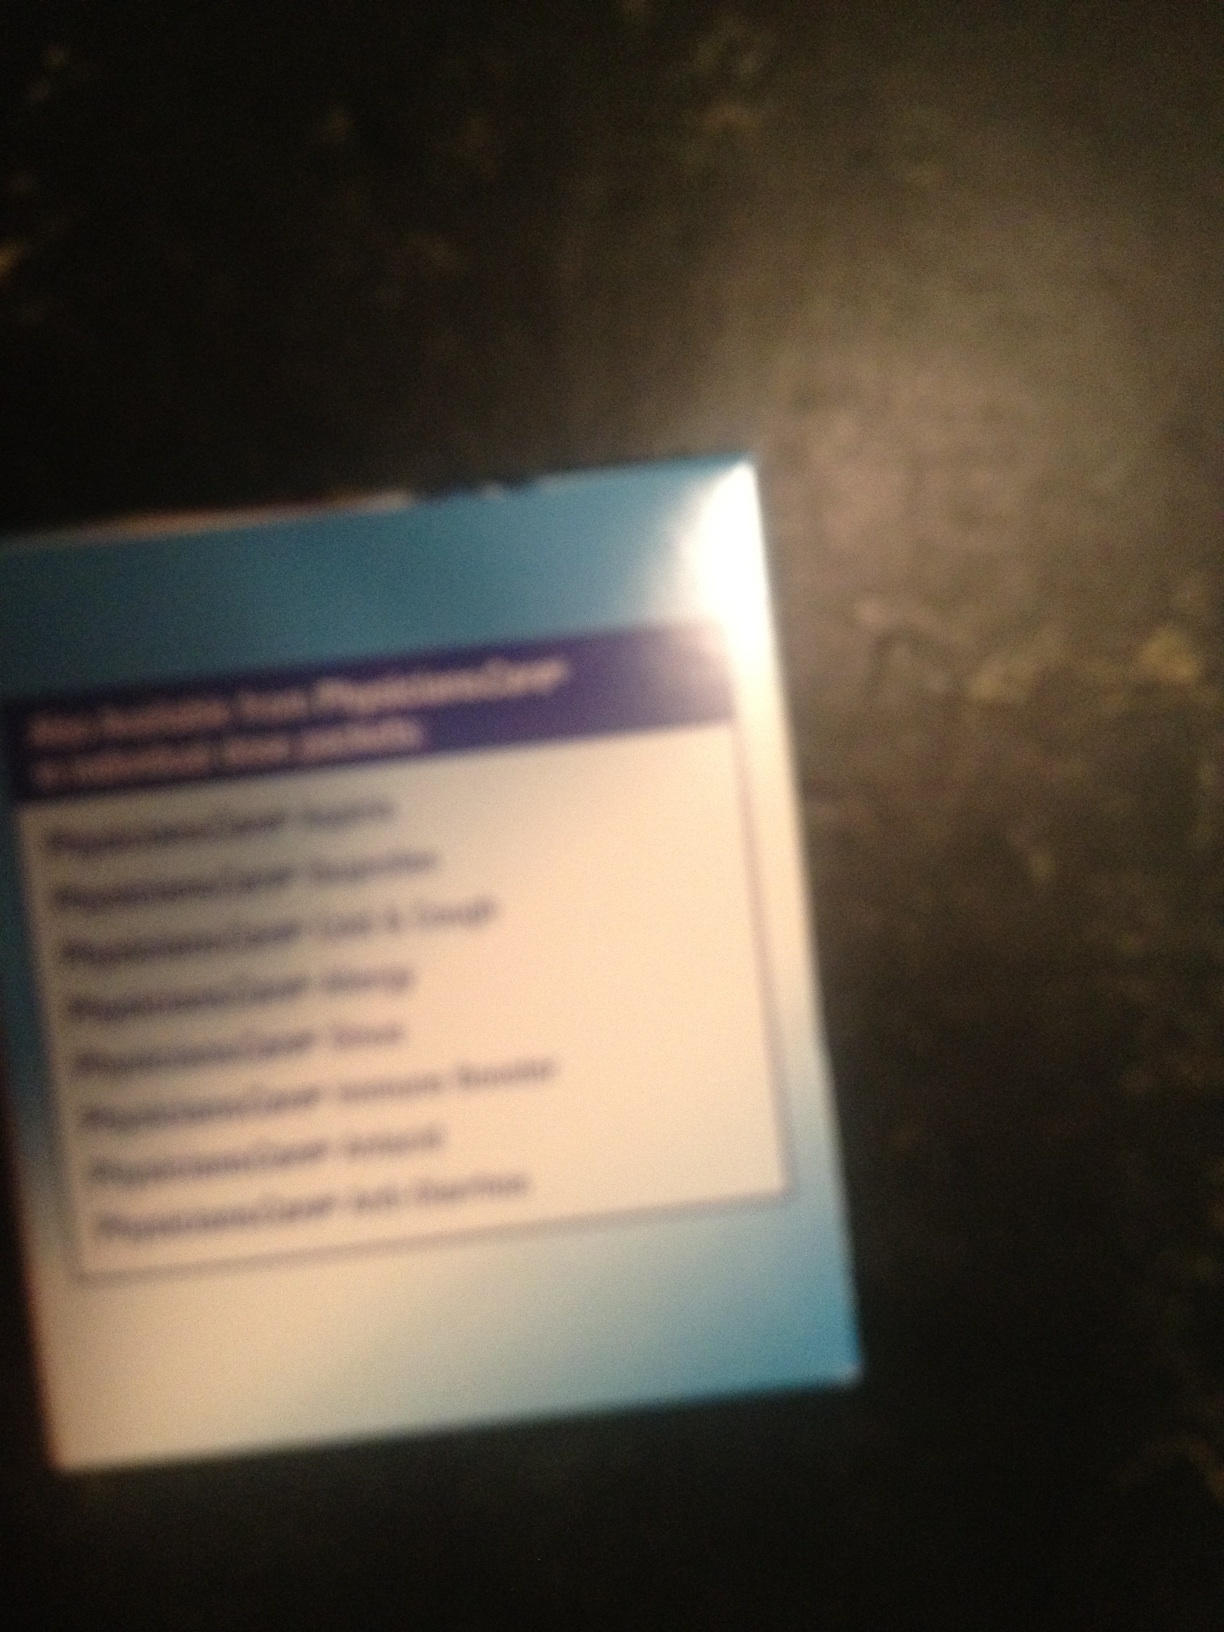Question: What type of medicine is this?
Answer: unanswerable